S. Thomas' Preparatory School

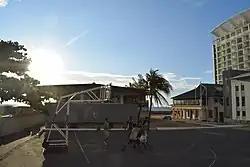
Main Gate of the School

S. Thomas' Preparatory School (abbreviated as STPS) is a private, Anglican, multi-ethnic, primary and secondary day school for boys aged 5 to 16 years, located in Kollupitiya in the Colombo District of the Western Province of Sri Lanka.